Siege of Hōjūjidono

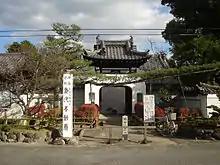
Current Hojuji (temple) at siege location

The siege of Hōjūjidono (法住寺合戦, "Hōjūji kassen") was a siege that took place in Kyoto, Japan in 1184. It was part of the Genpei War and a key element of the conflict between Minamoto no Yoshinaka and his cousins Yoritomo and Yoshitsune for control of the Minamoto clan.